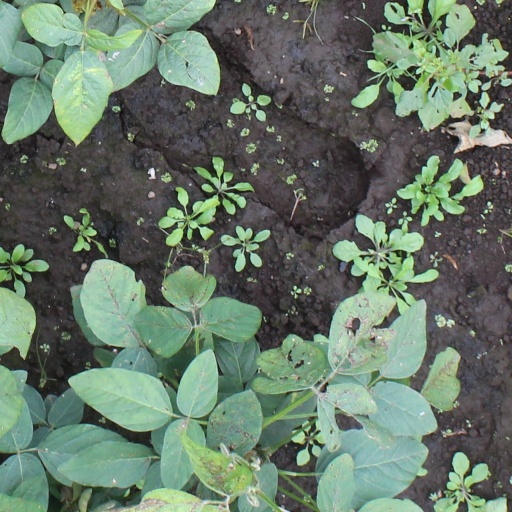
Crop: soybean